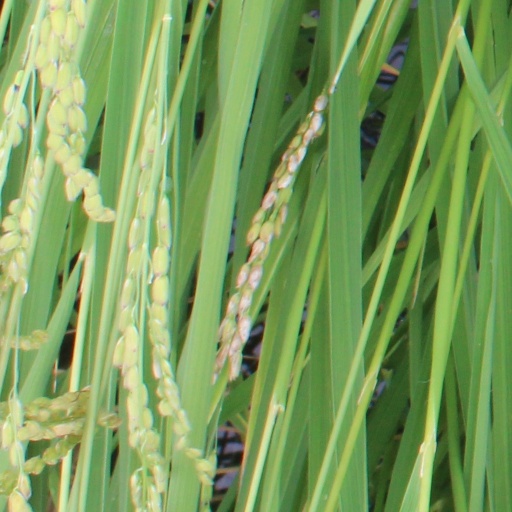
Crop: rice